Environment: real
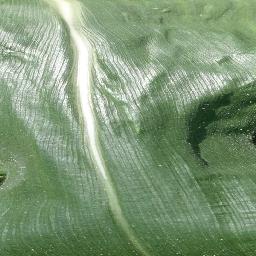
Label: healthy